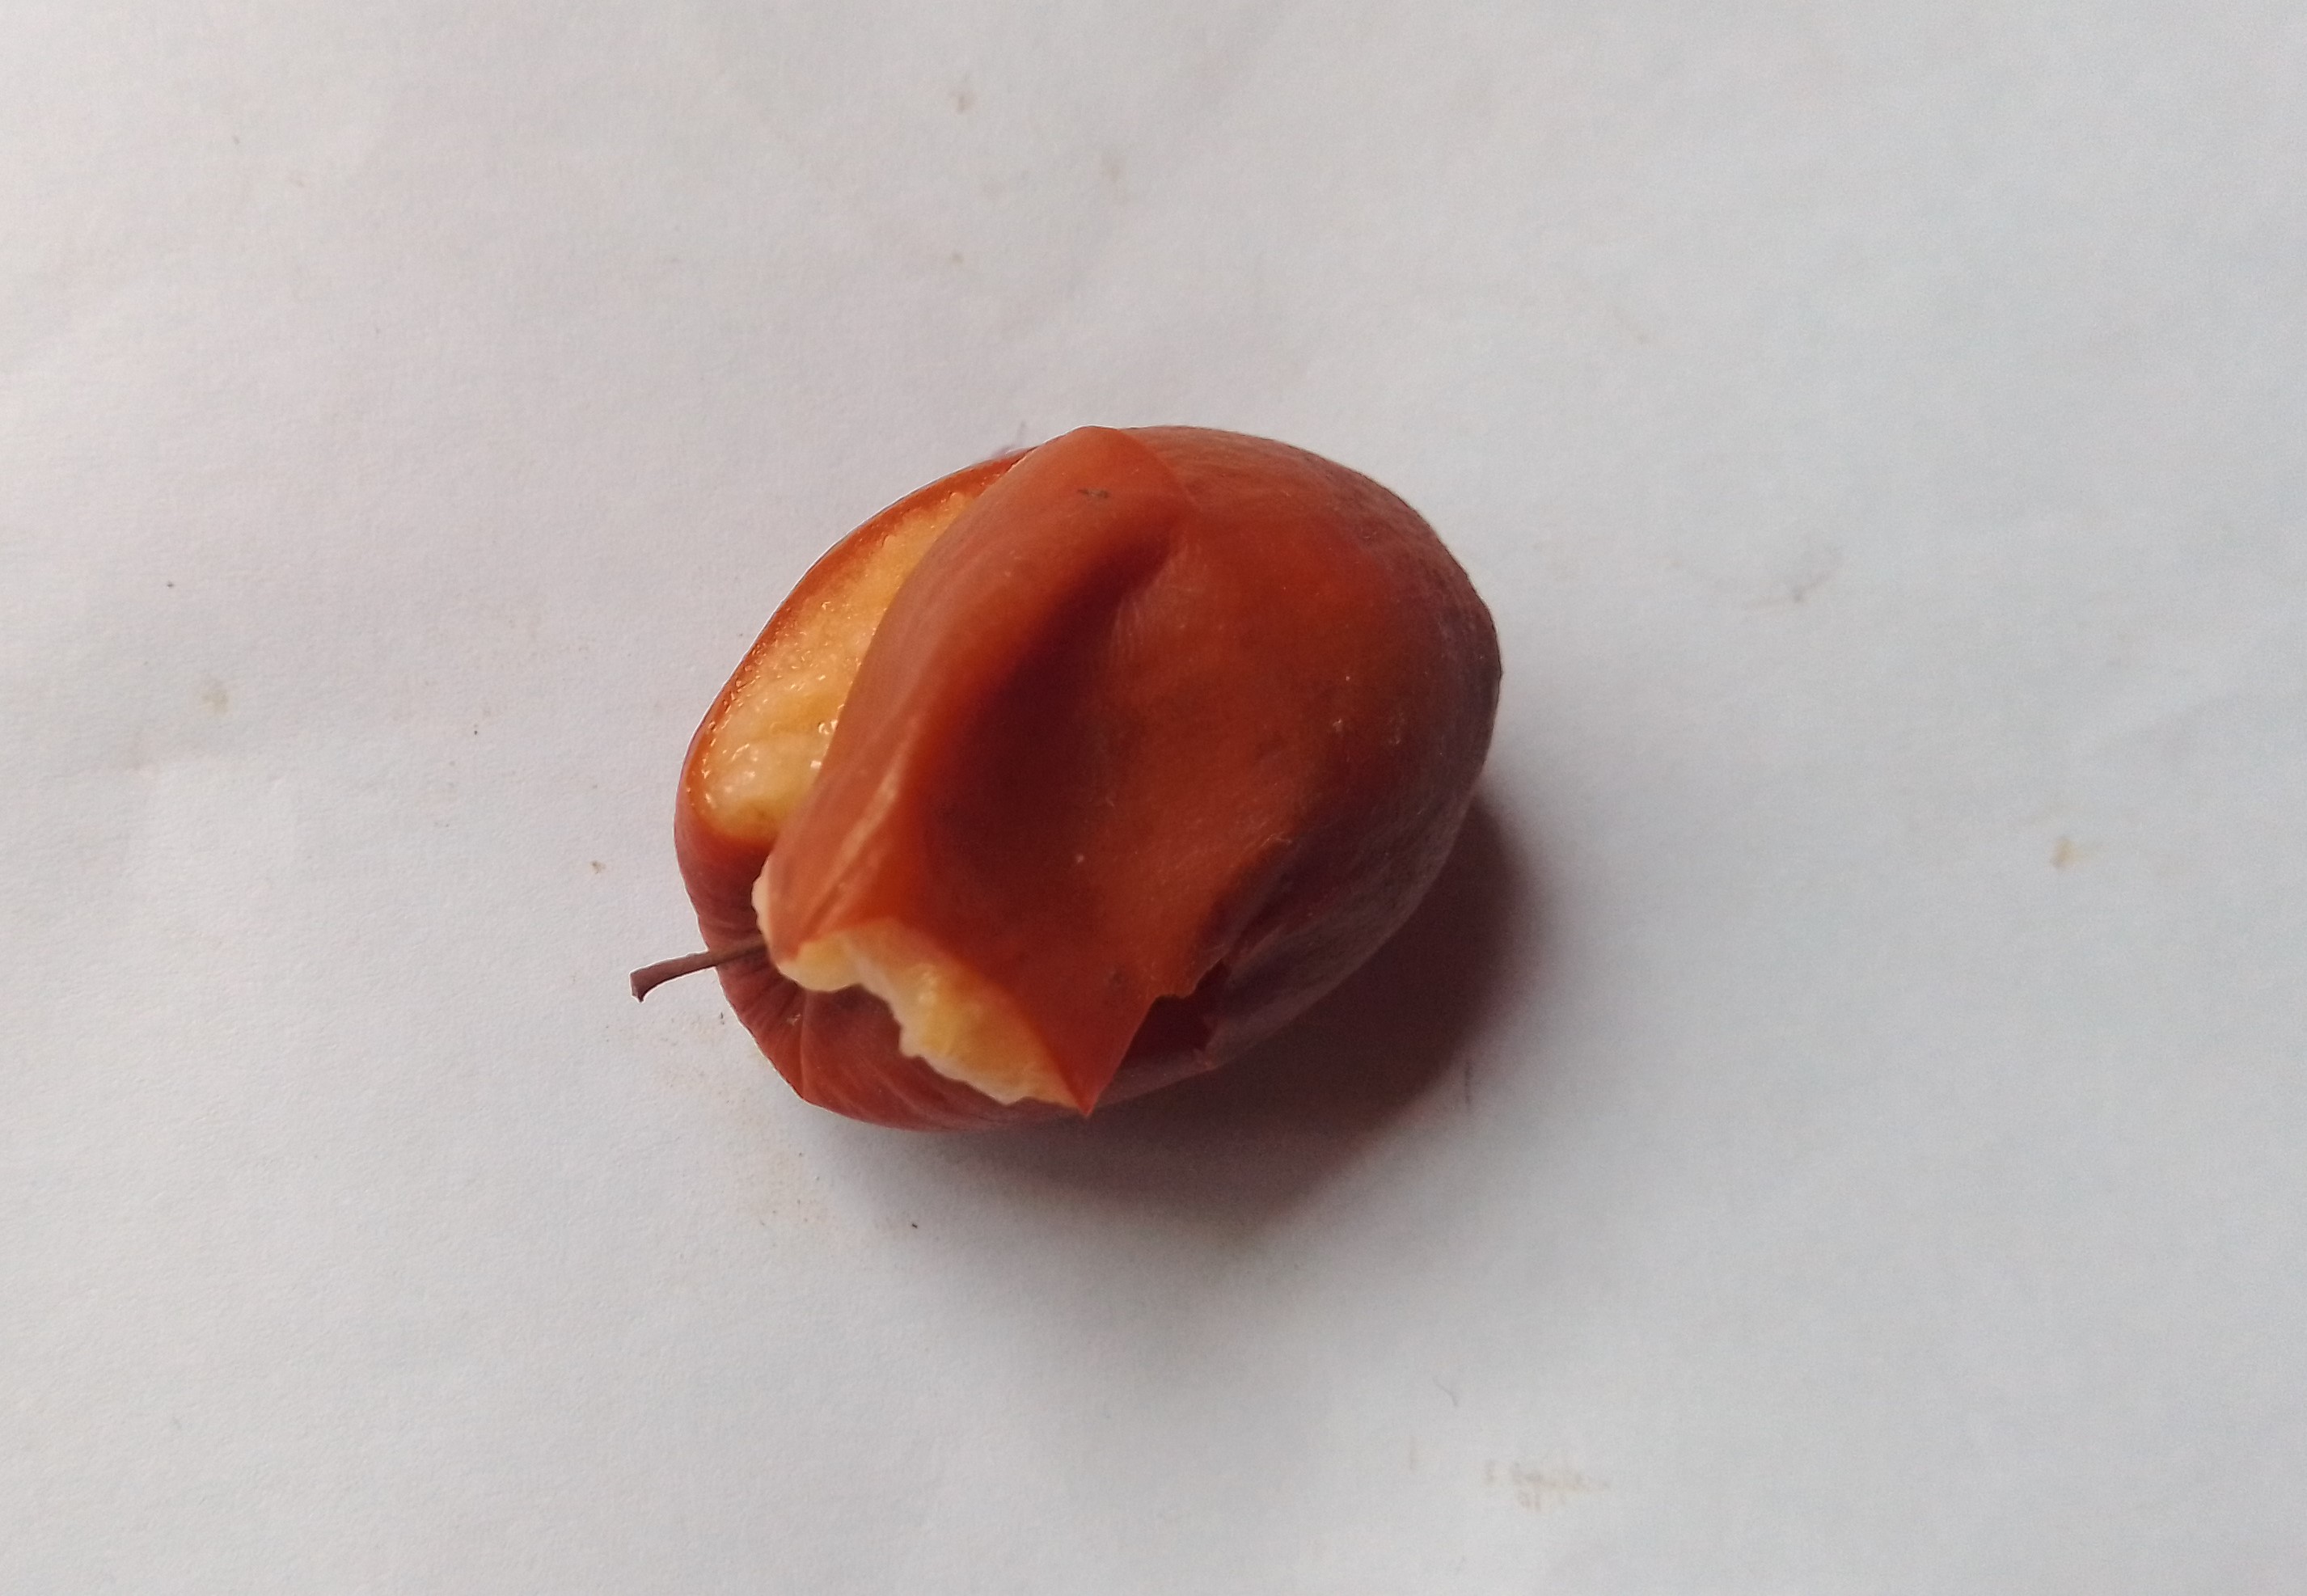
Fruit: jujube
Condition: rotten